Ricardo Arias (footballer)

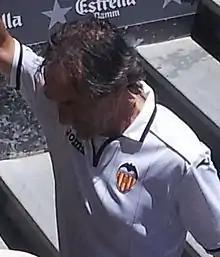

Ricardo Penella Arias (born 25 February 1957) is a Spanish former professional footballer who played as a sweeper.